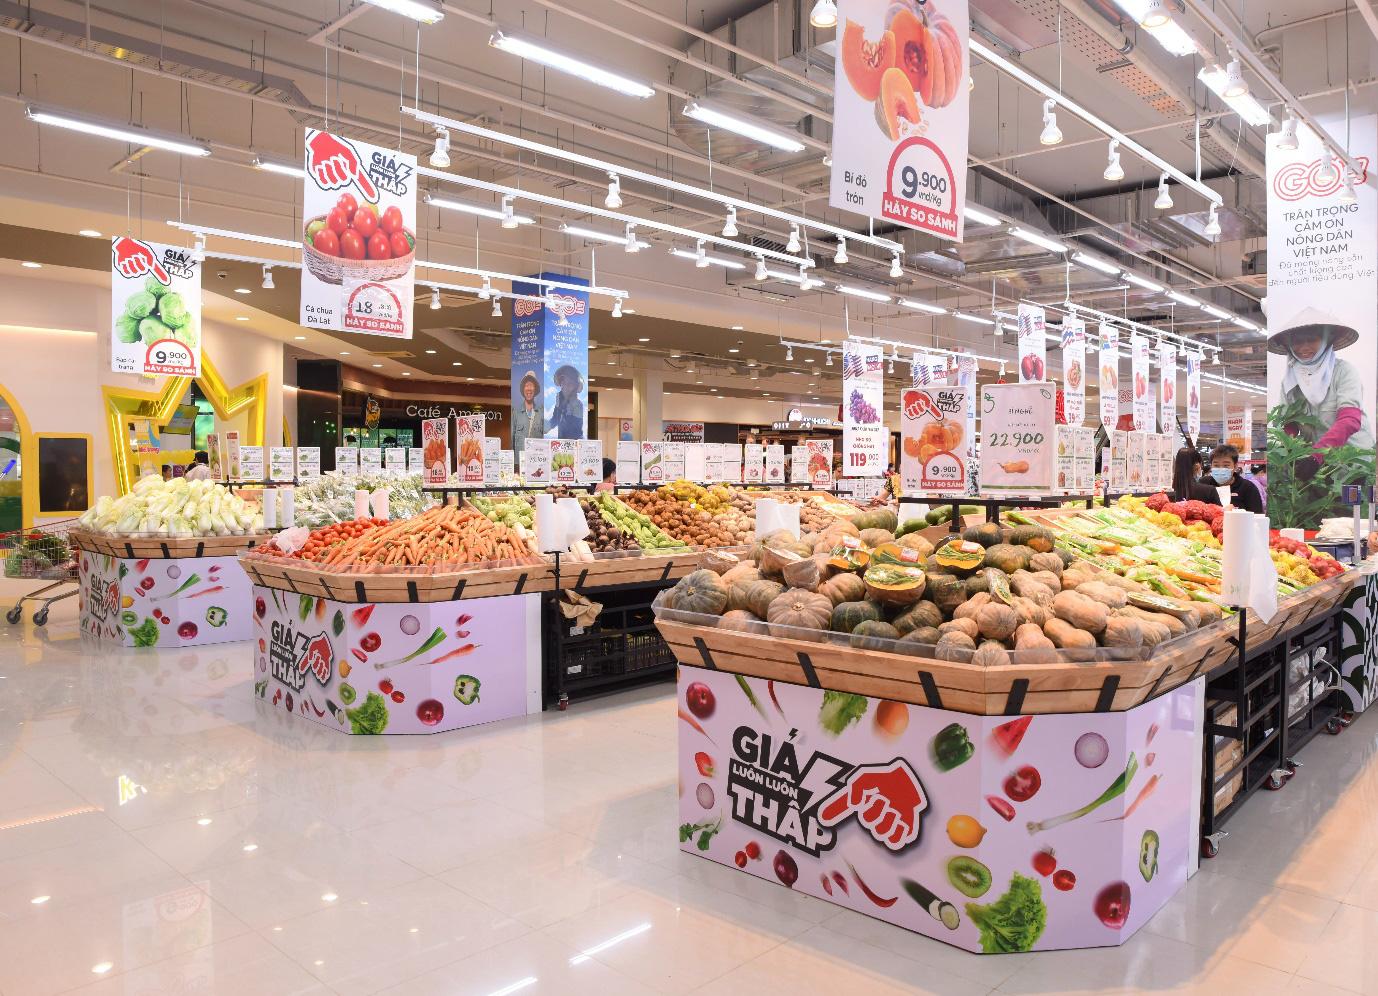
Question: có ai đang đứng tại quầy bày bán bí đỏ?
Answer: không có ai cả